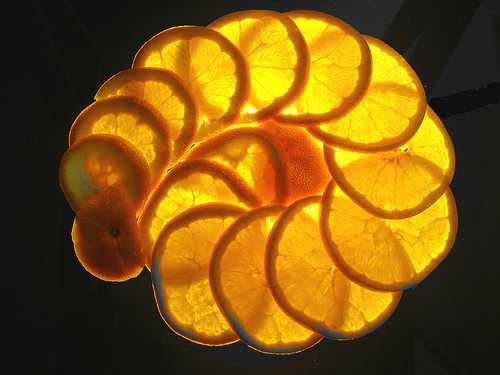
Label: Orange